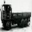
Label: truck